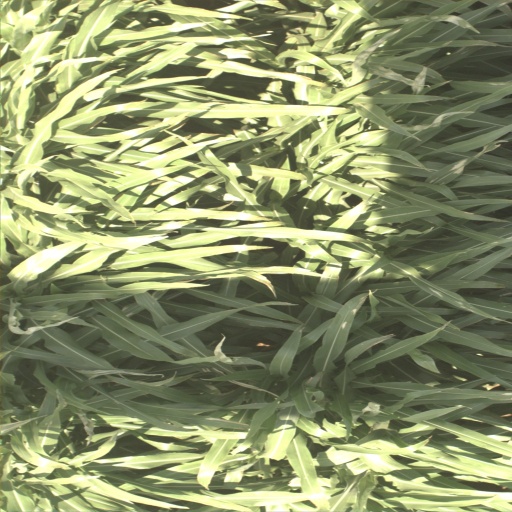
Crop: sorghum